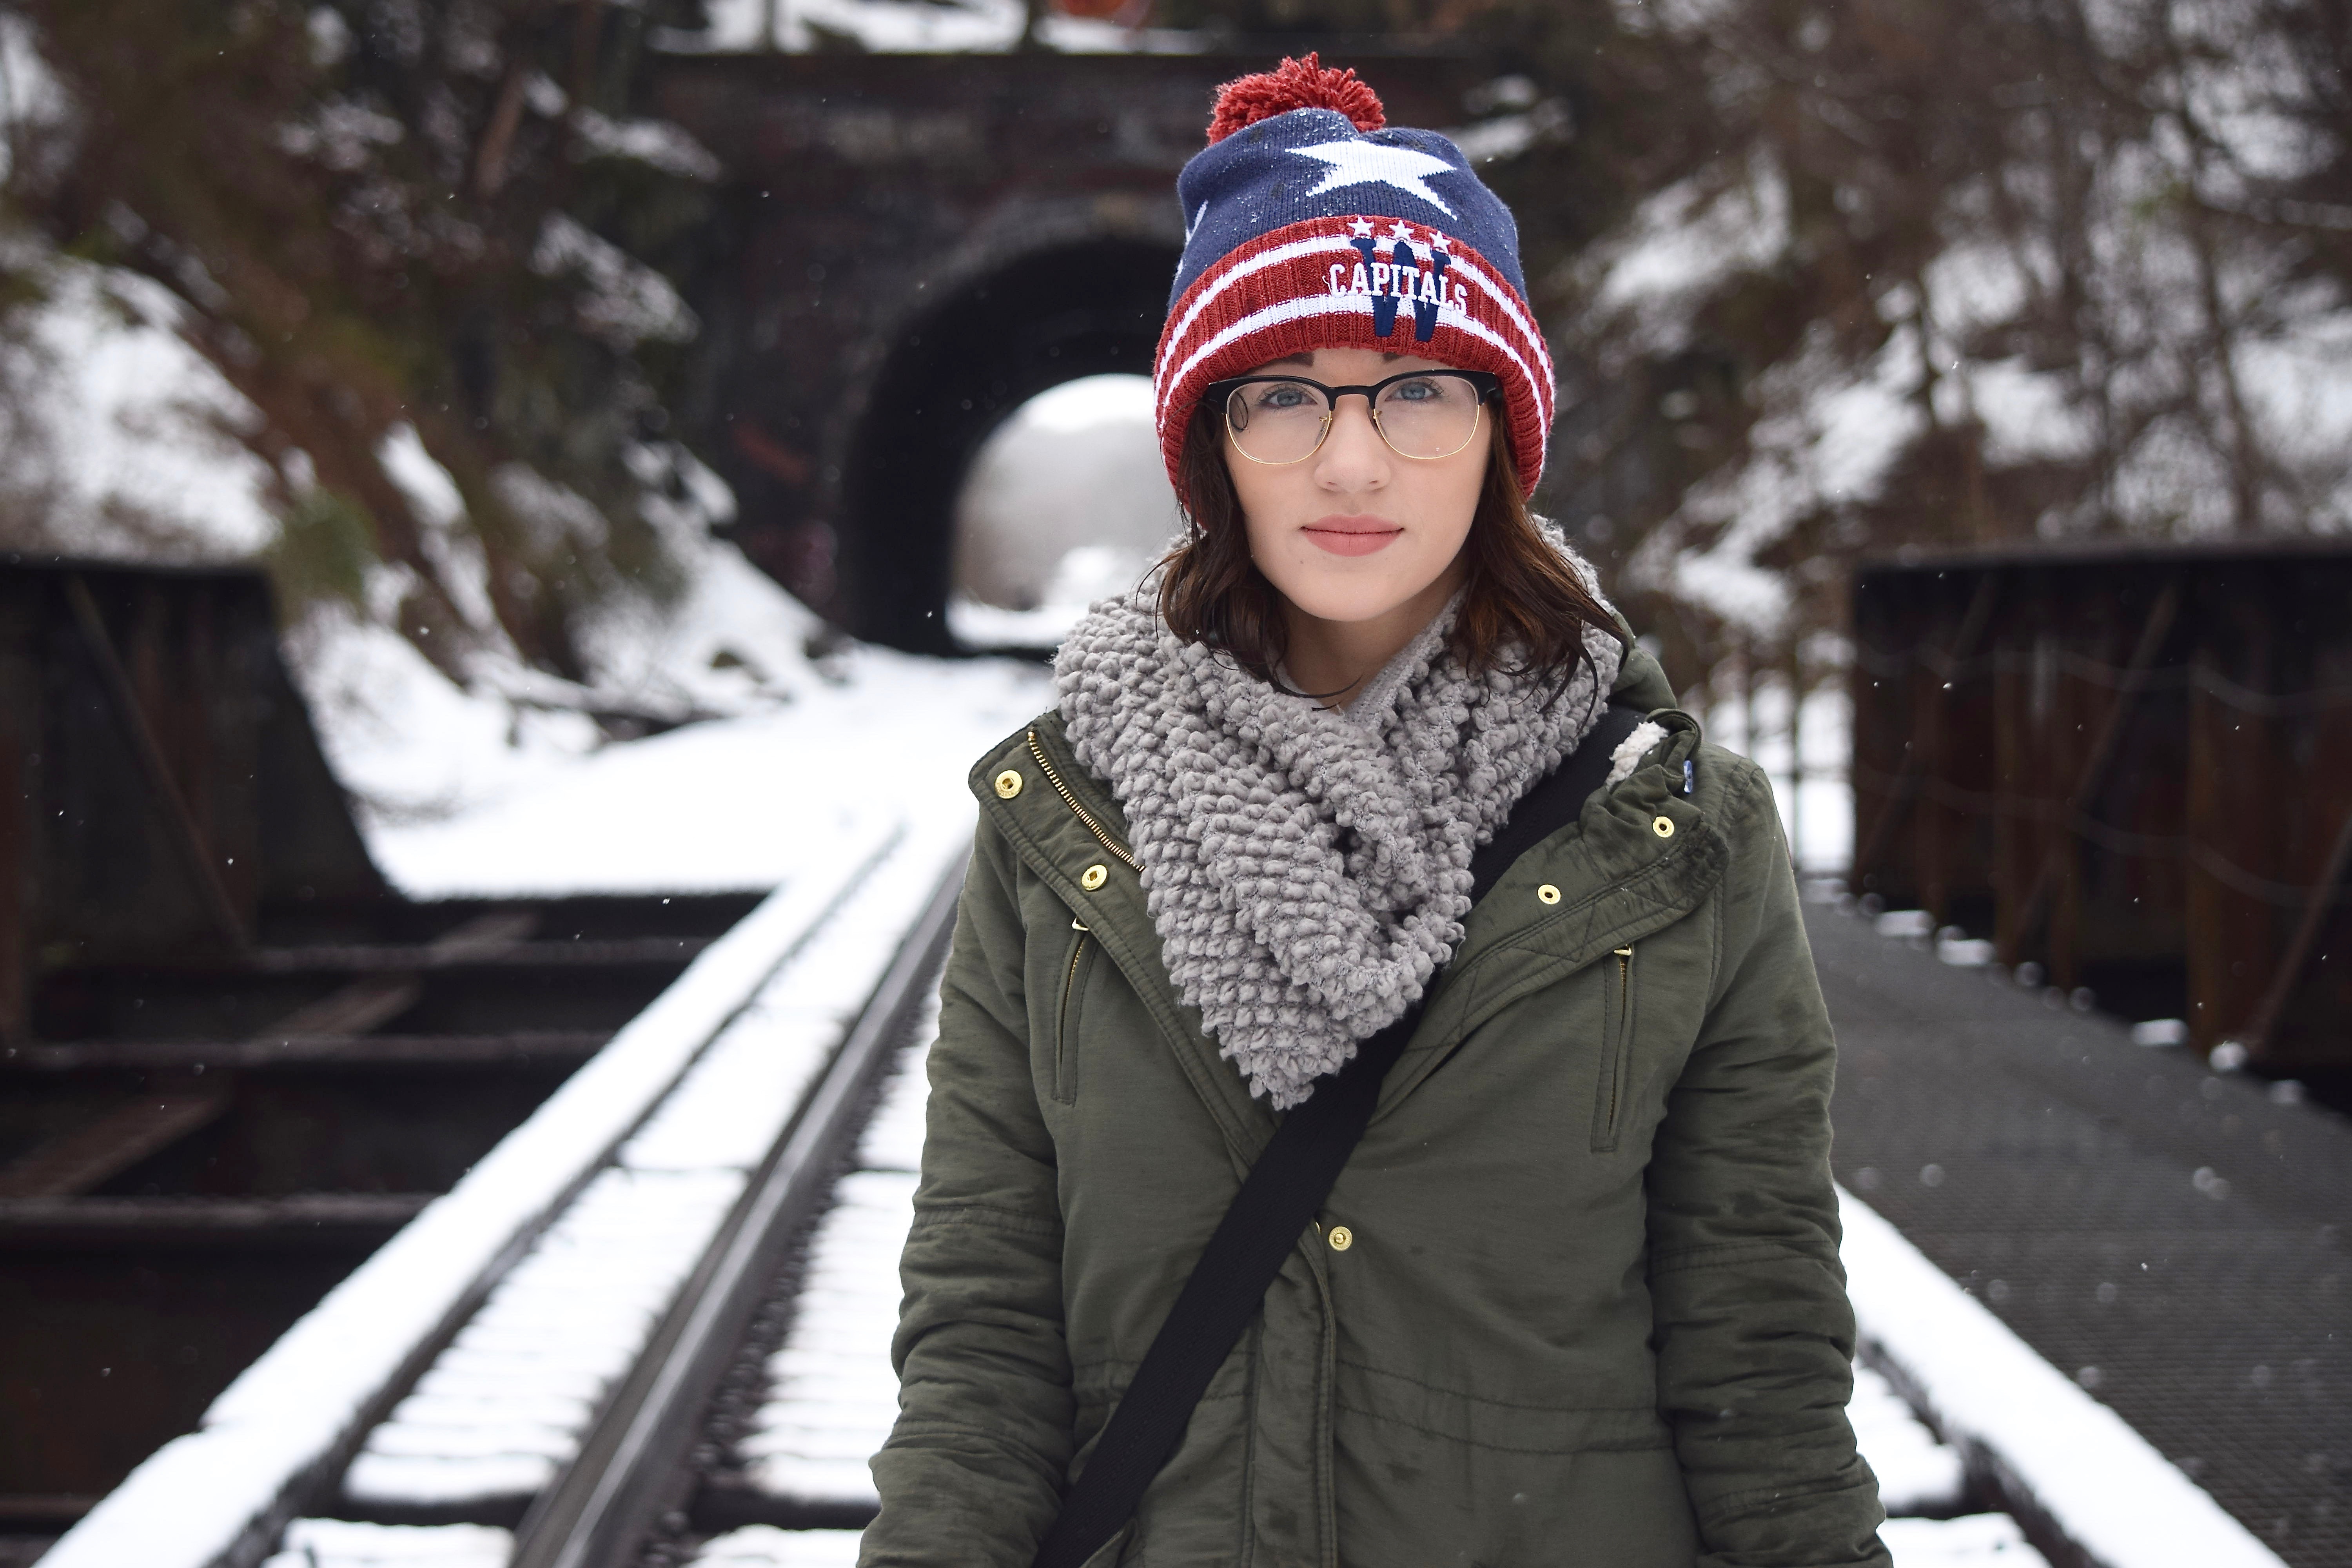
snow, winter, girl, woman, spring, weather, hat, jacket, season, teenager, winter sport, outdoors, eyeglasses, footwear, teen